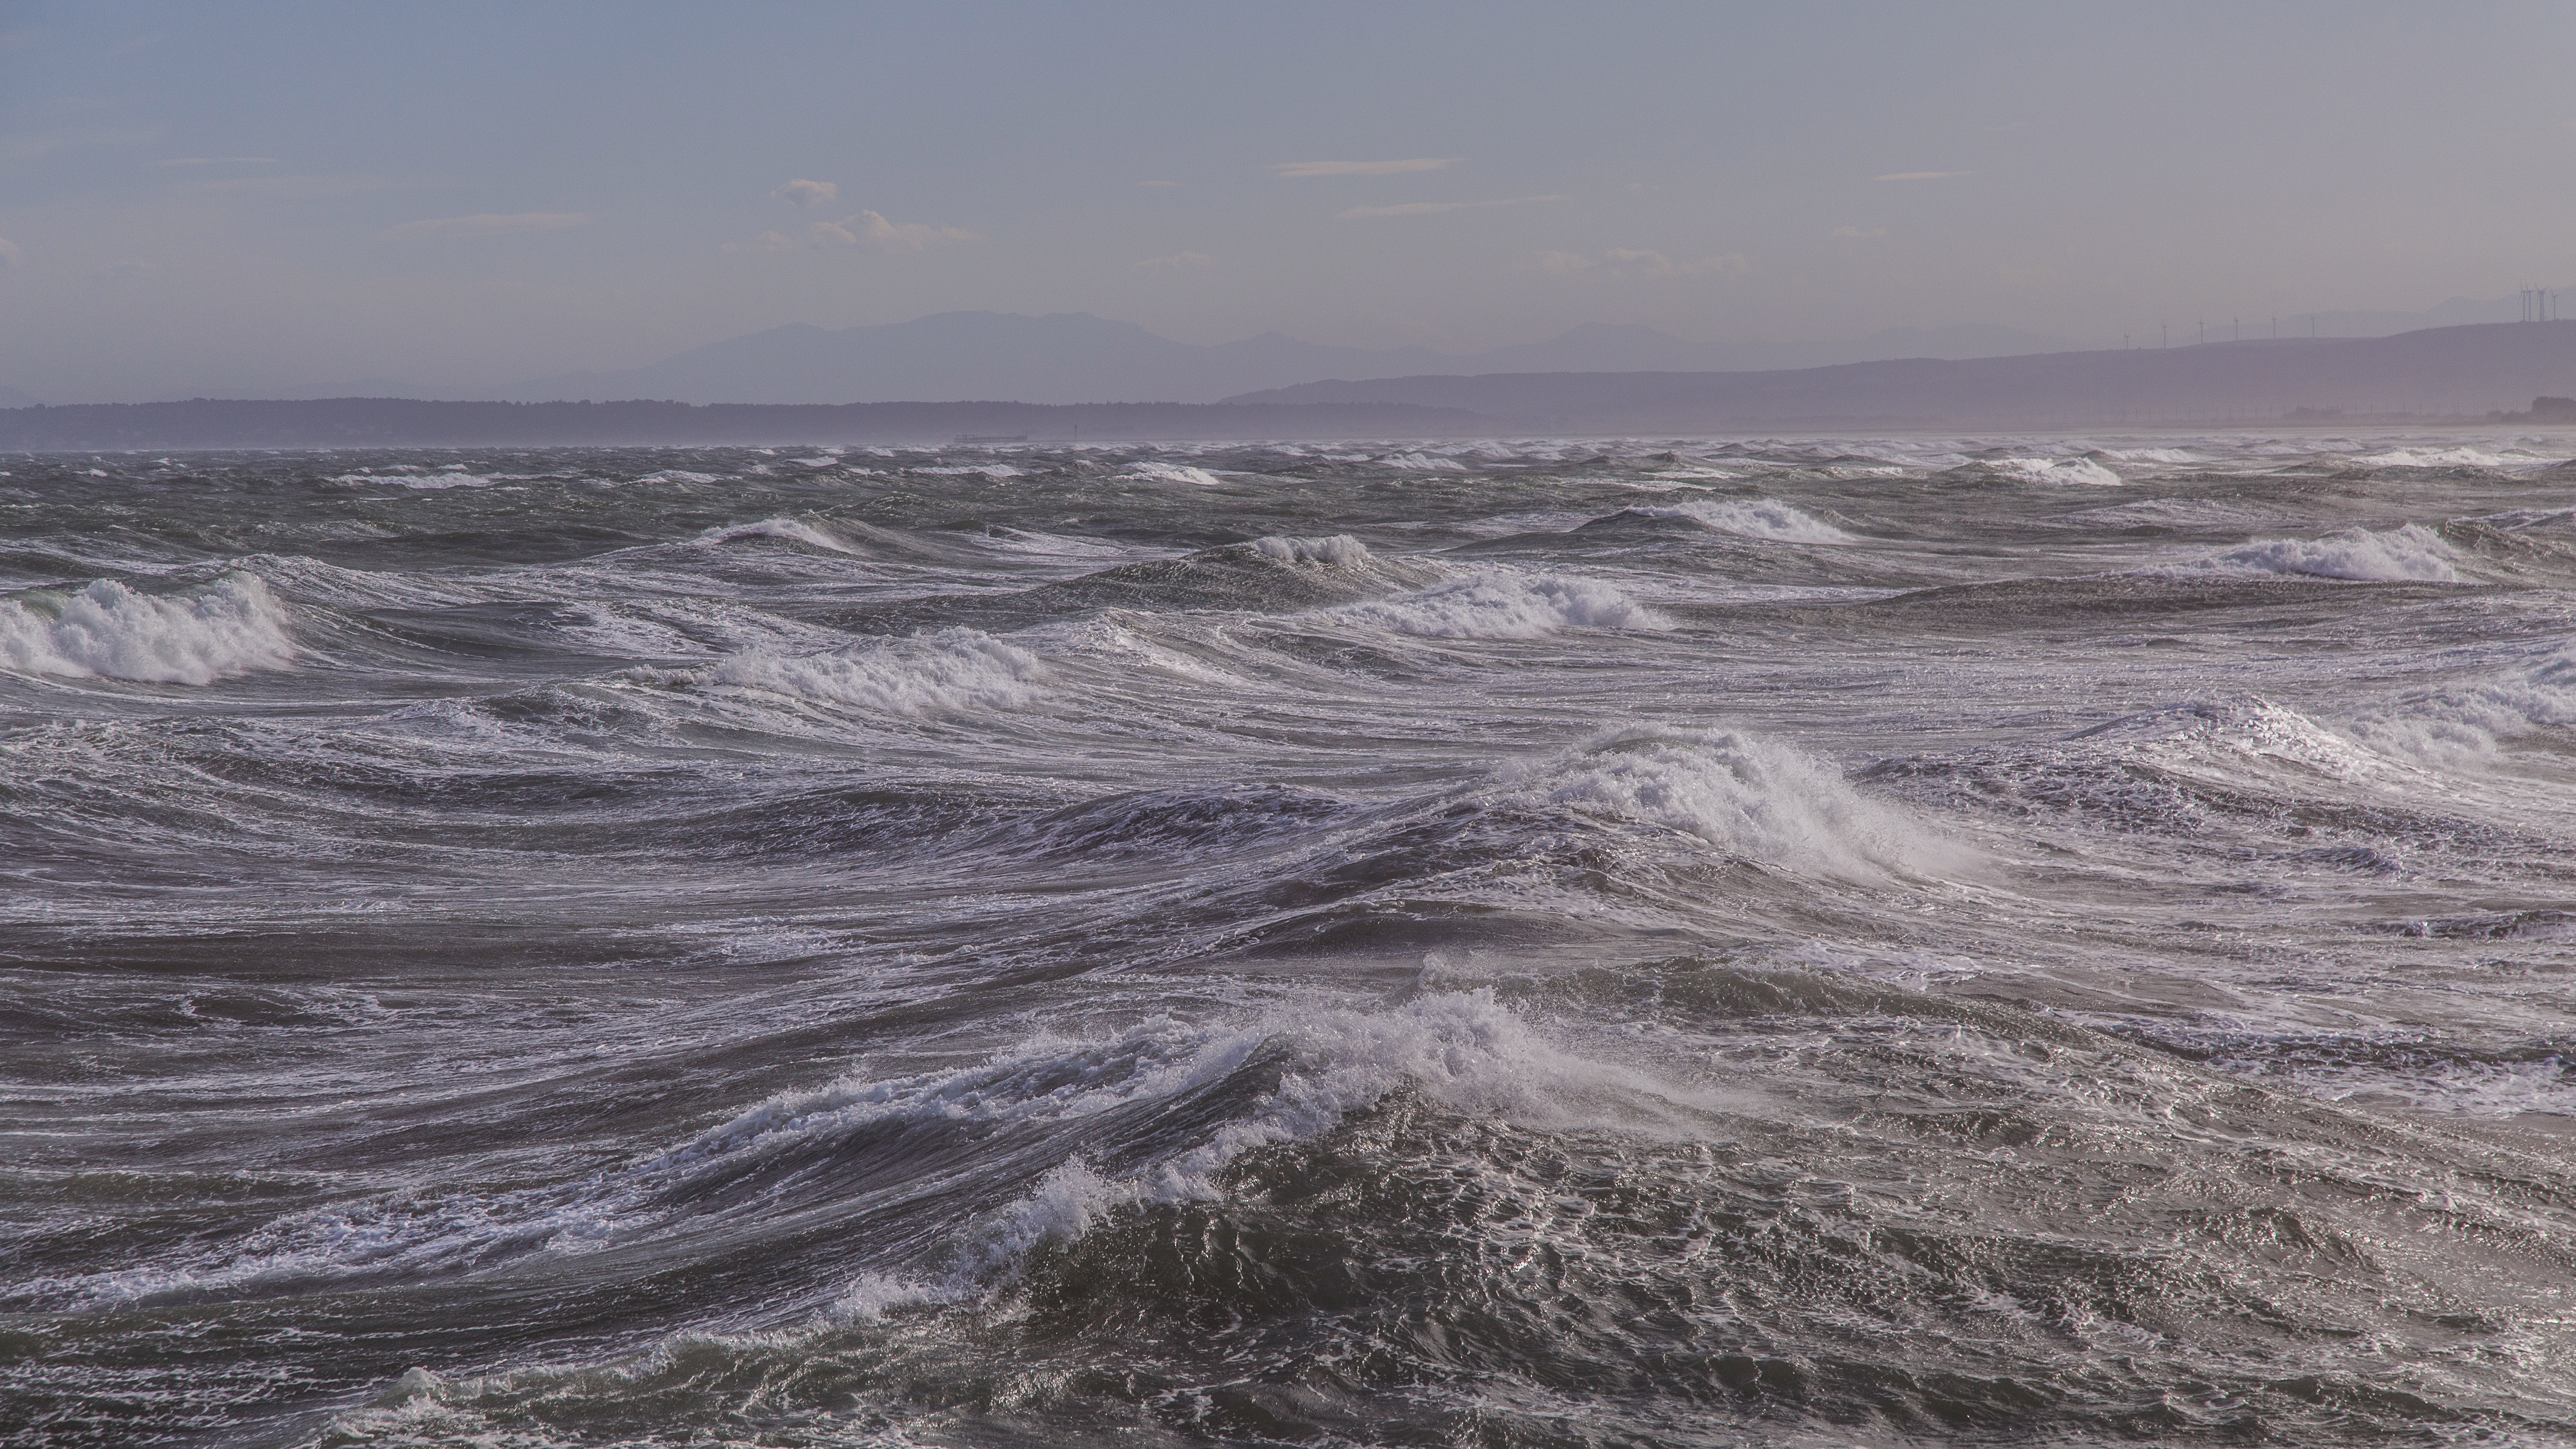
beach, sea, coast, water, ocean, horizon, shore, wave, wind, seascape, weather, storm, waves, vagues, waterscape, seacape, mudflat, geological phenomenon, wind wave